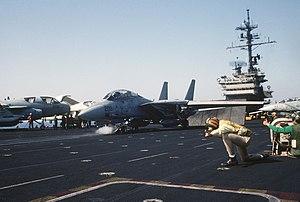
1986 est une année commune commençant un mercredi.